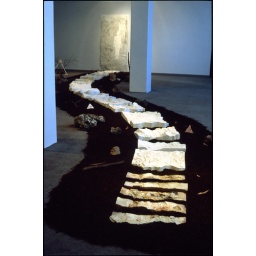
slip cast sections of walking track in Tasmania, cast rocks, trail markers, set on bed of bark ships, graphite on paper drawing.